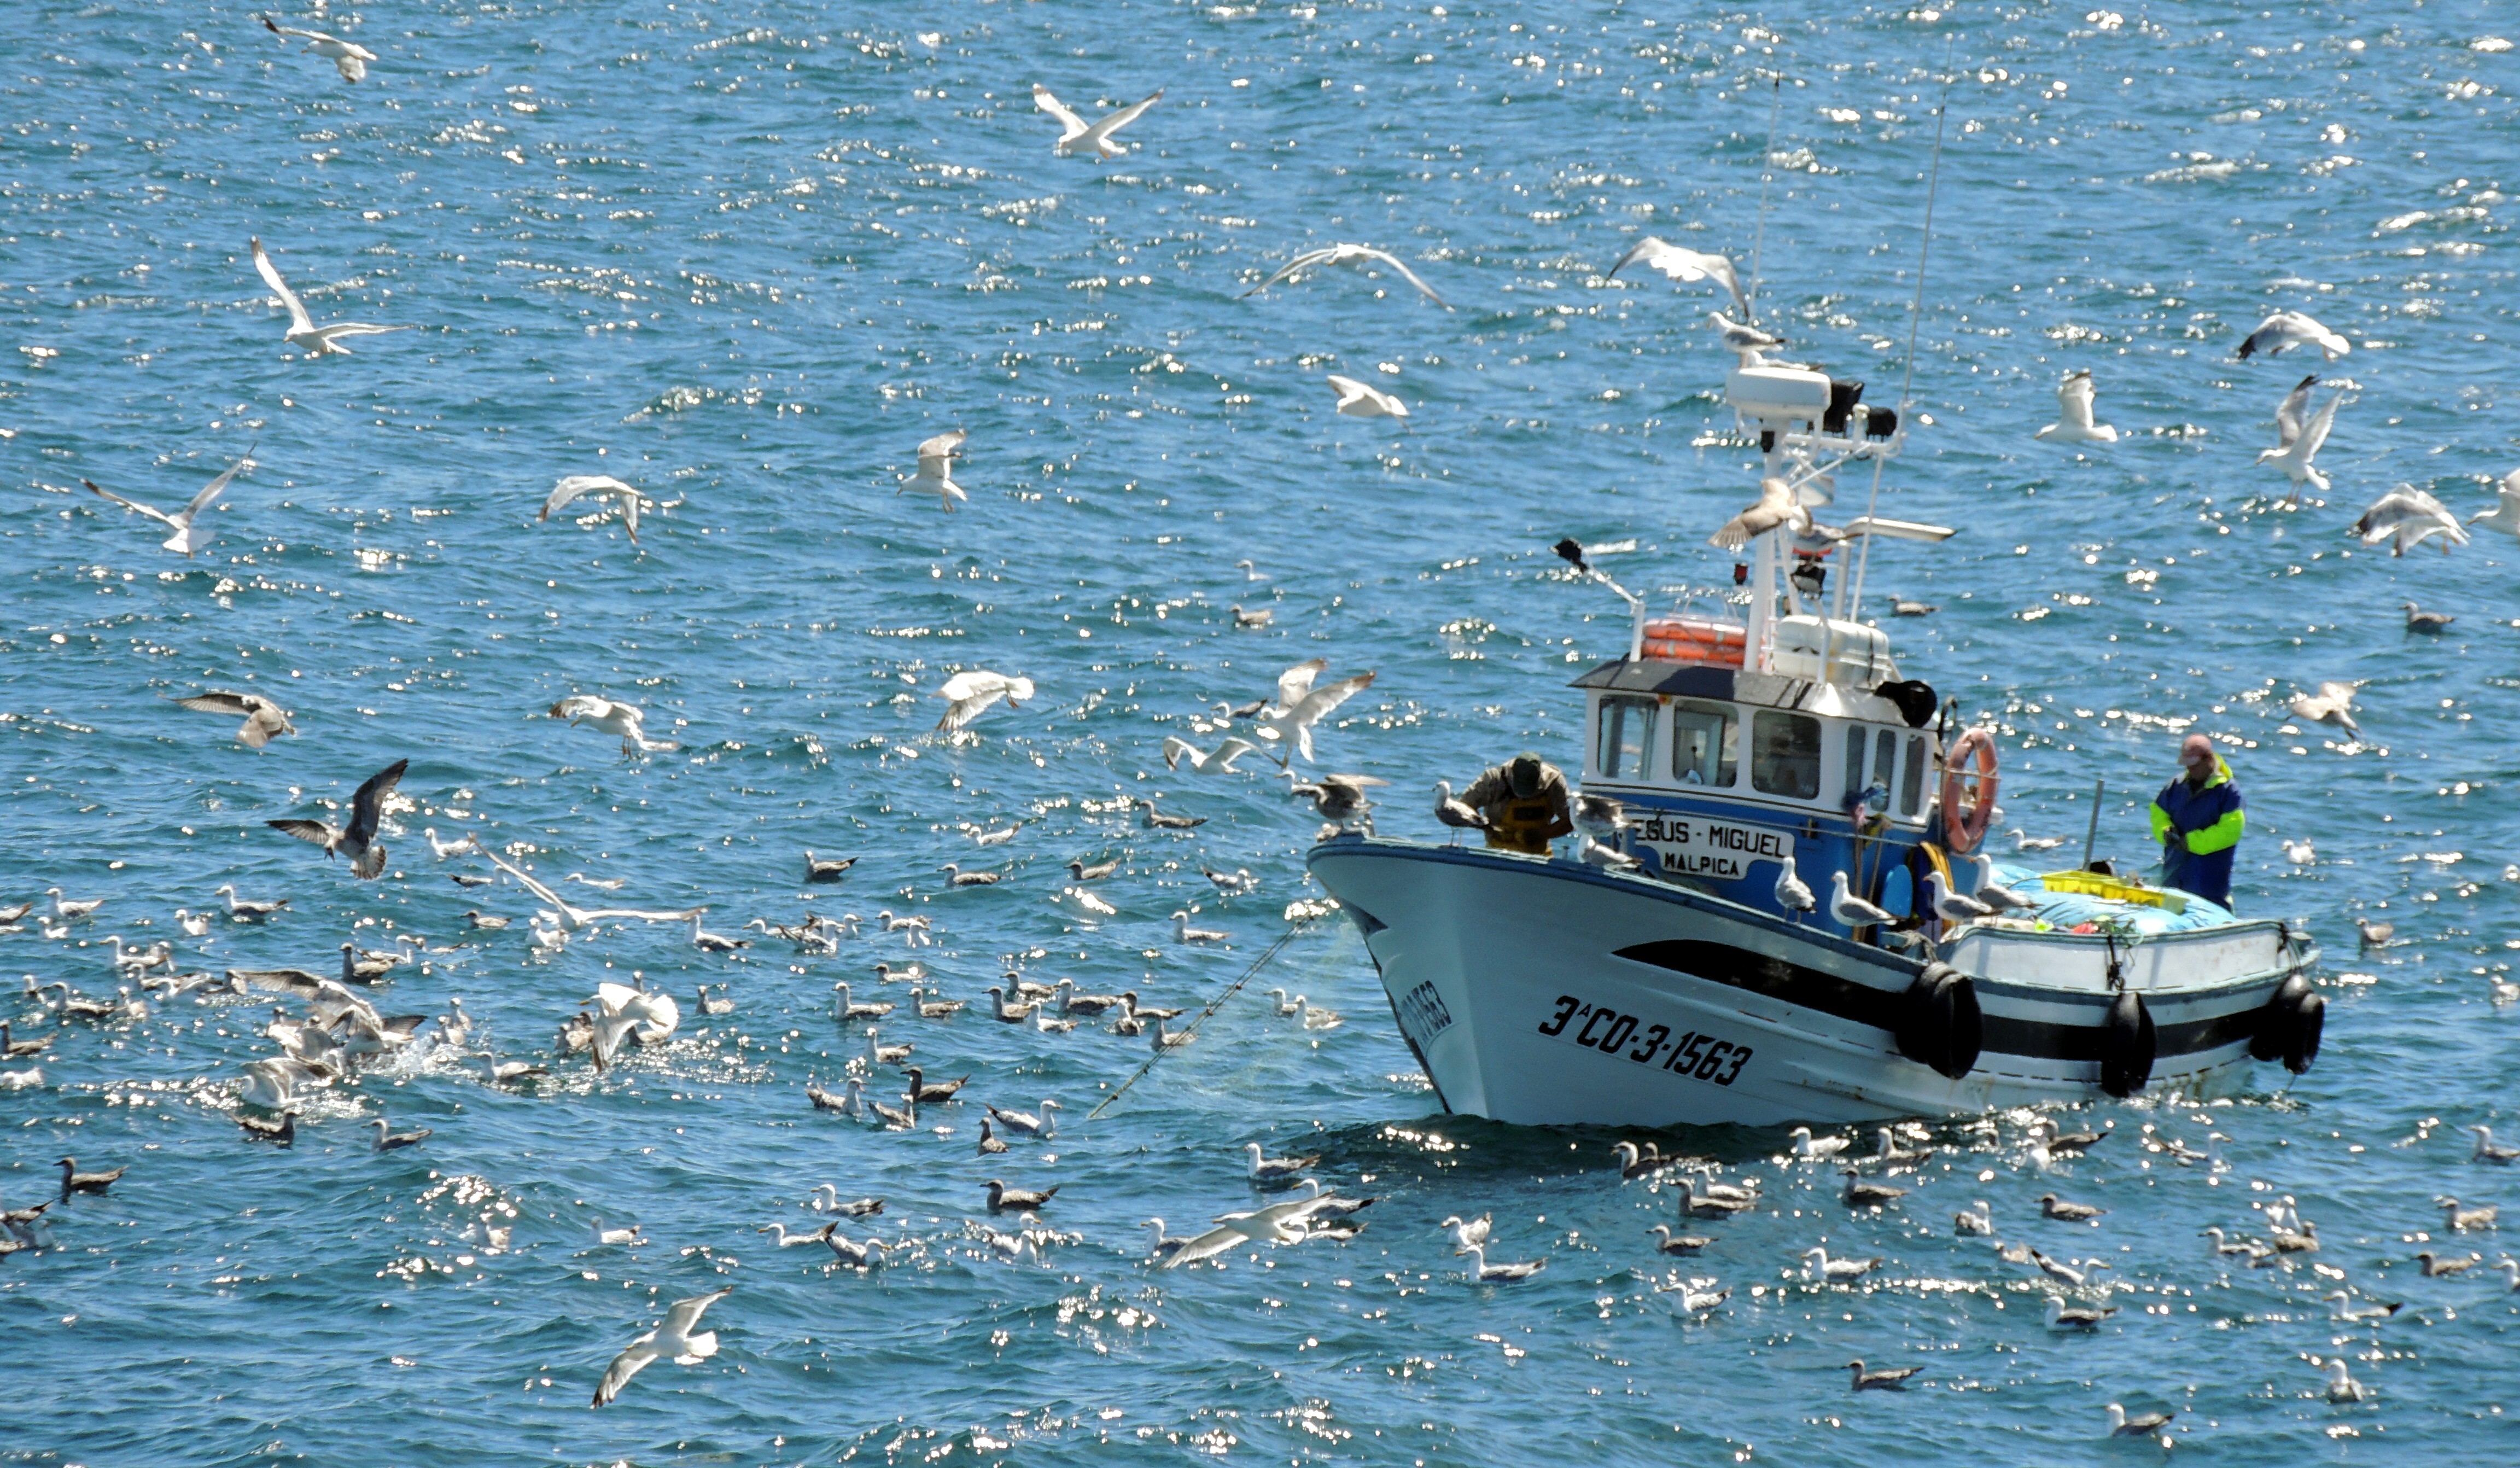
sea, coast, ocean, boat, vehicle, bay, boating, mar, barco, pesca, gaviotas, embarcacion, fishing vessel, pesquero, marineros, faenando